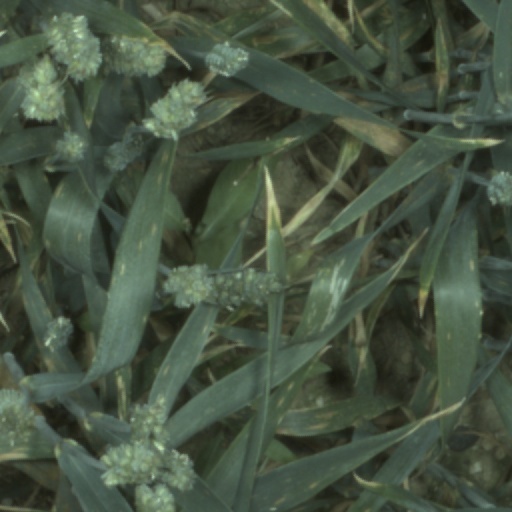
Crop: wheat